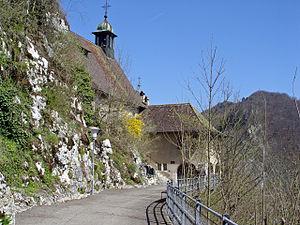
Cette liste présente les biens culturels d'importance nationale dans le canton du Jura. Cette liste correspond à l'édition 2009 de l'Inventaire Suisse des biens culturels d'importance nationale pour le canton du Jura. Il est trié par commune et inclus : 29 bâtiments séparés, 6 collections et 11 sites archéologiques.
Delémont, est le chef-lieu de la République et Canton du Jura en Suisse, située au centre du quadrilatère formé par les villes proches de Bâle, Bienne, La Chaux-de-Fonds et Belfort. Elle se trouve à 90 km de Berne, 120 km de Zurich et 200 km de Genève. Delémont - avec ses 12 513 habitants le 10 janvier 2015, est desservie par le rail et par l'autoroute A16 « Transjurane ».